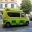
Label: ambulance